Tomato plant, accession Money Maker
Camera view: vertical (180 deg); turntable rotation: 270 degrees
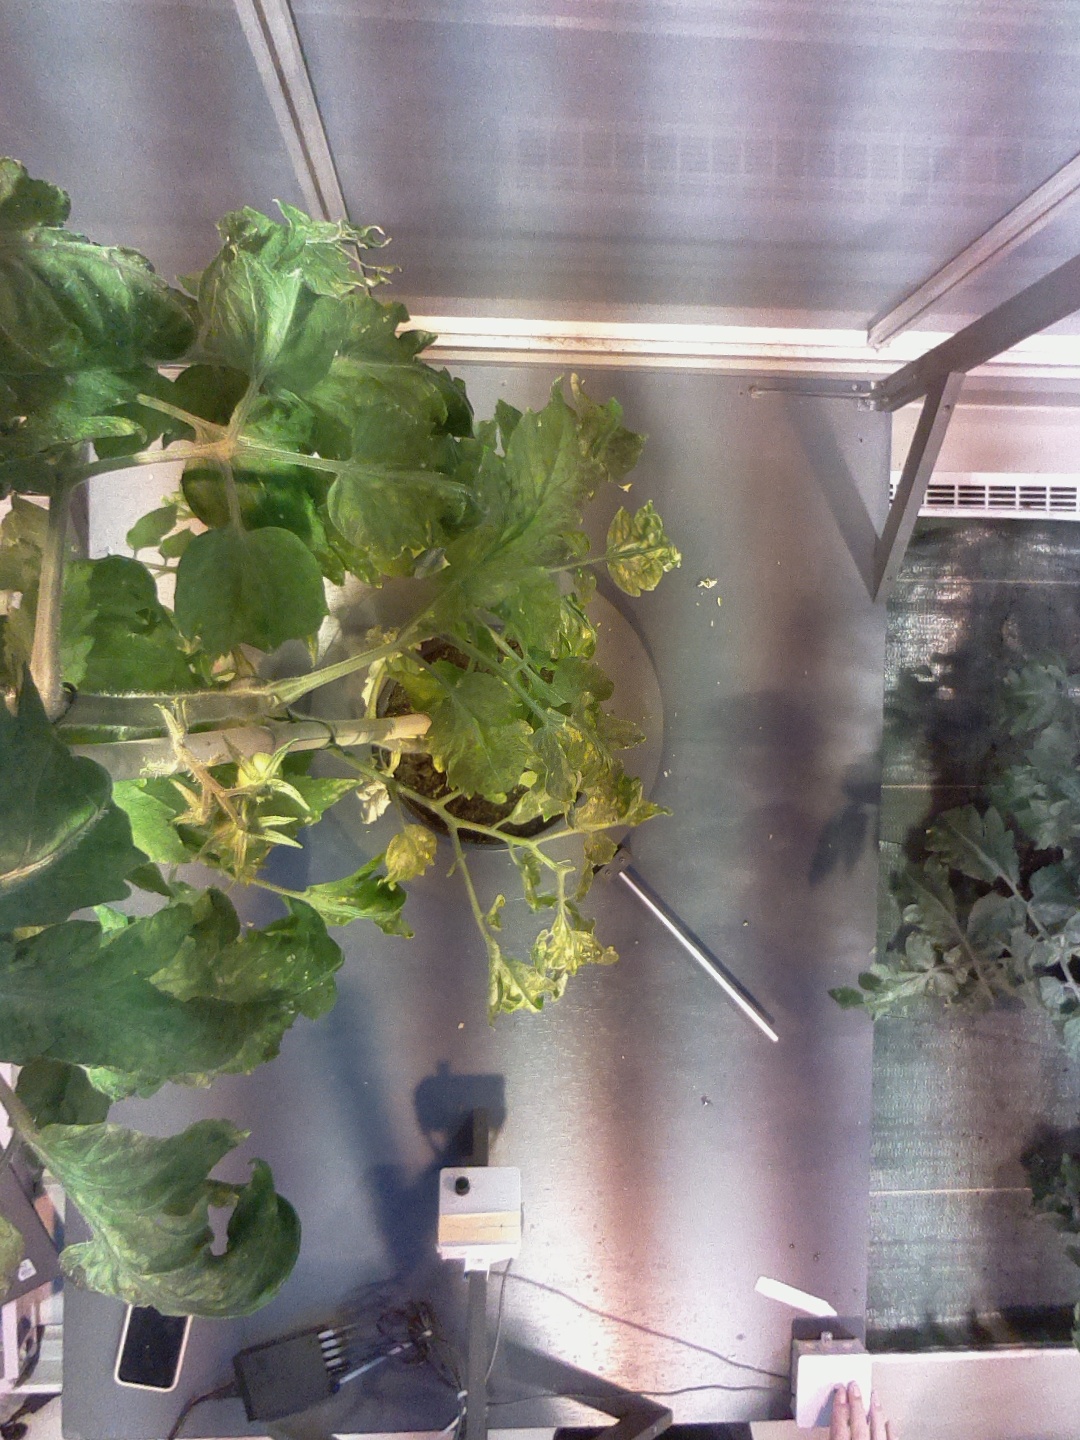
BBCH growth stage 71: 10%-20% of final fruit size